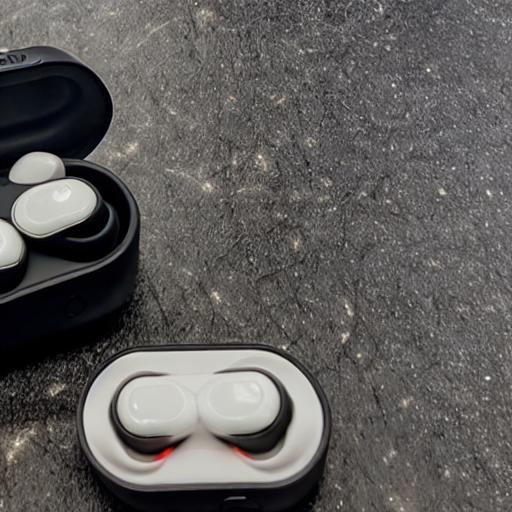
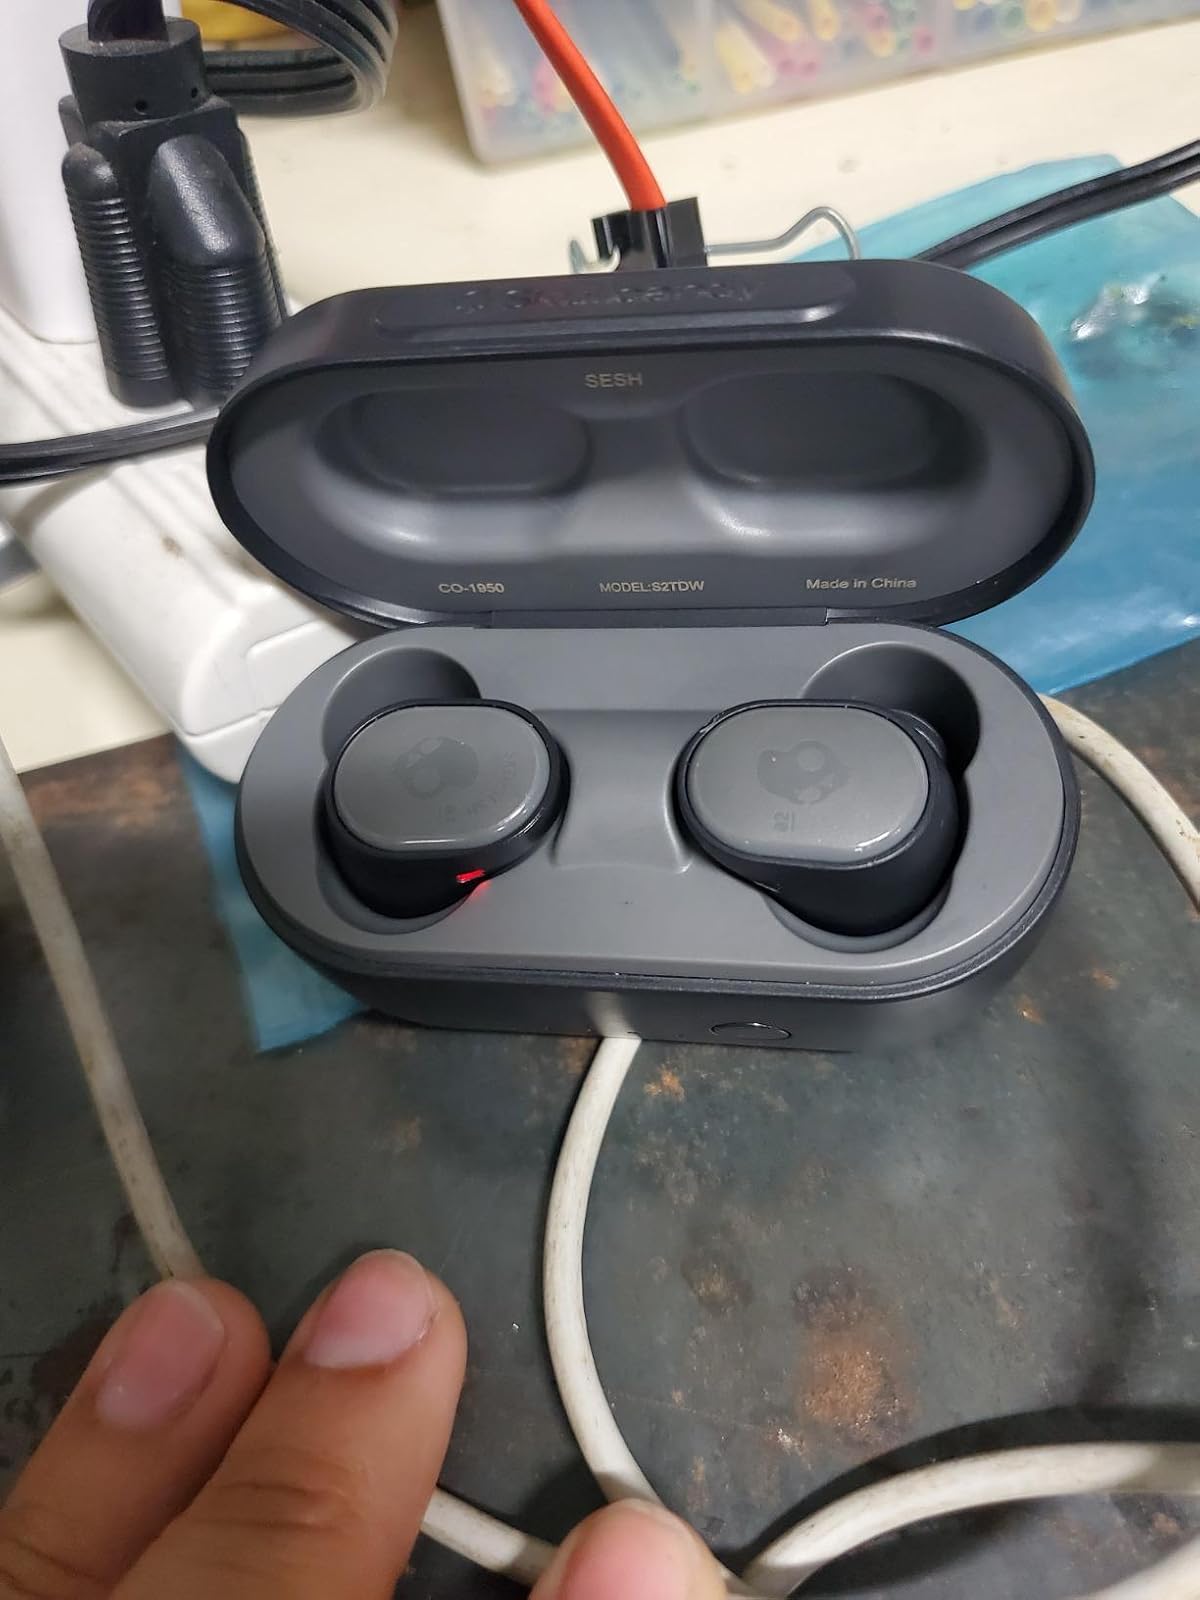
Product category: earbuds
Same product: no